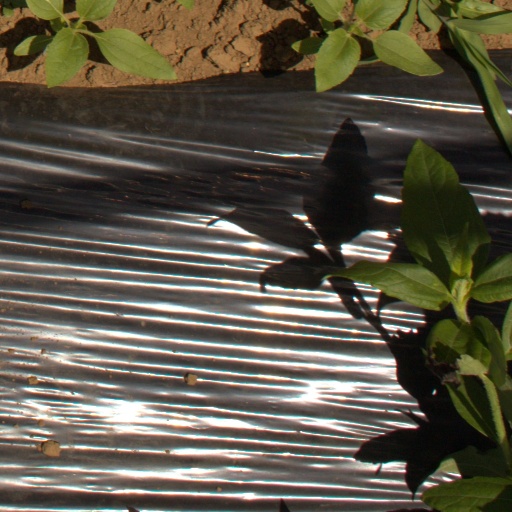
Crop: Jerusalem artichoke